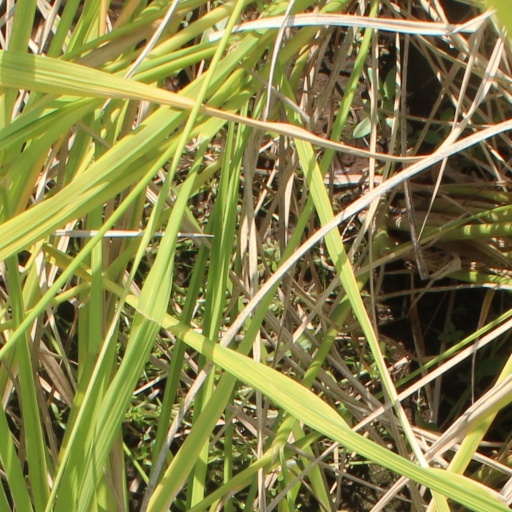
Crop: rice